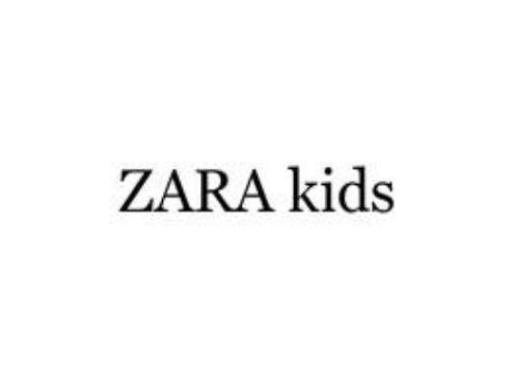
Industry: Clothes